Clube Atlético Mineiro

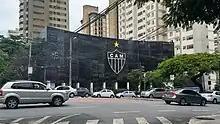
Clube Atlético Mineiro headquarters in Belo Horizonte.

The club's gross debt as of 2015 was R$496.5 million (€126.6 million), the third largest in Brazil, with a R$11.9 million (€3 million) deficit in the same year. The club's balance sheet in that year stated it experienced operational losses, and according to a study by Itaú BBA, Atlético operates in a dangerous "financial all-in". The majority of the club's debt is owed to the Federal Government of Brazil, totaling R$286.6 million (€89.1 million); in 2015, Atlético and other clubs joined a government program for debt financing.